Tony Mitchell (basketball, born 1989)

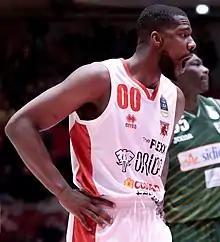
Mitchell with Pistoia

Tony Rasean Mitchell Jr. (born August 7, 1989) is an American-born naturalized Libyan professional basketball player for Al-Muharraq of the Bahraini Premier League. He played college basketball for the University of Alabama. Mitchell received Libyan citizenship in 2023.